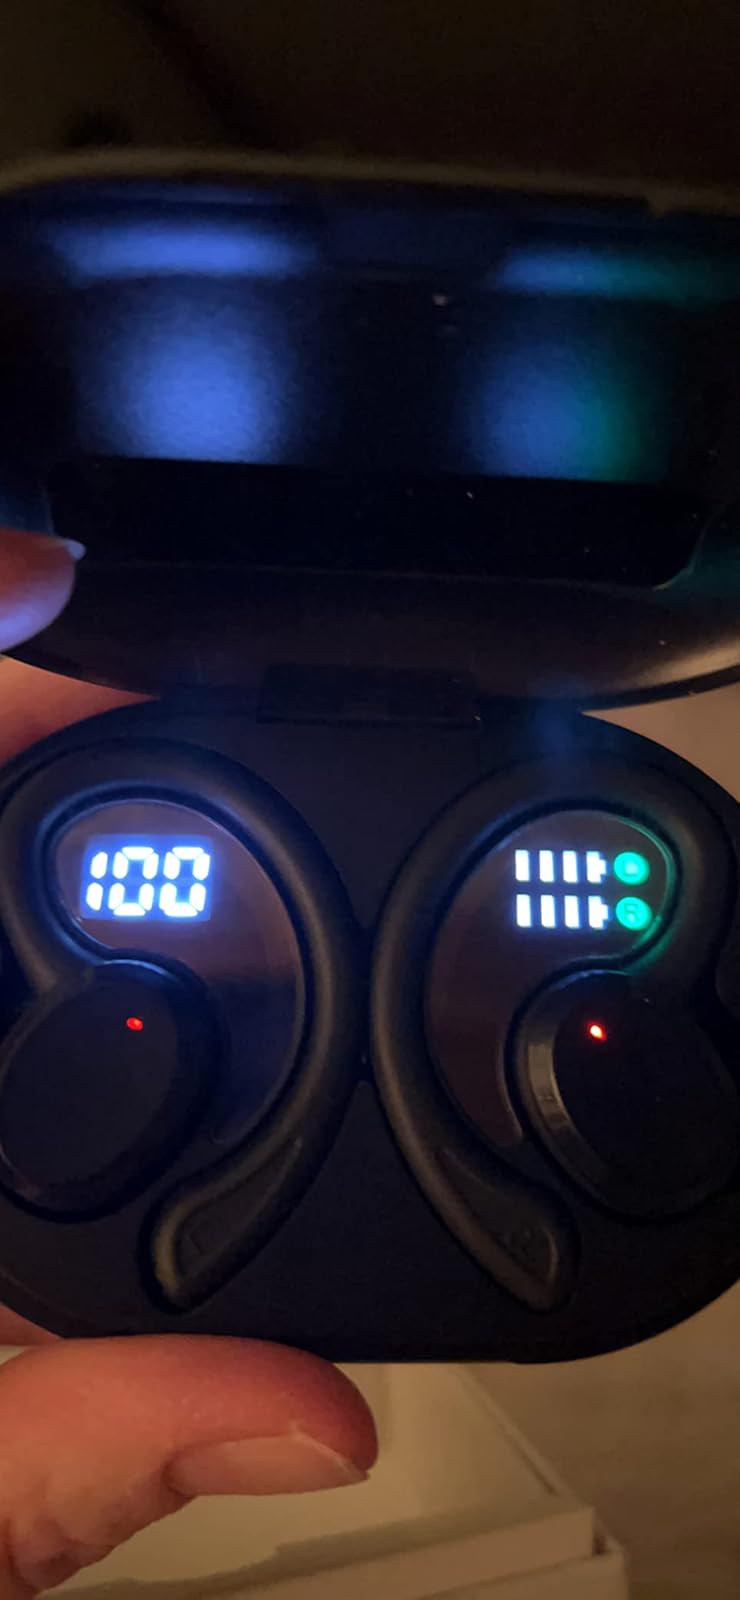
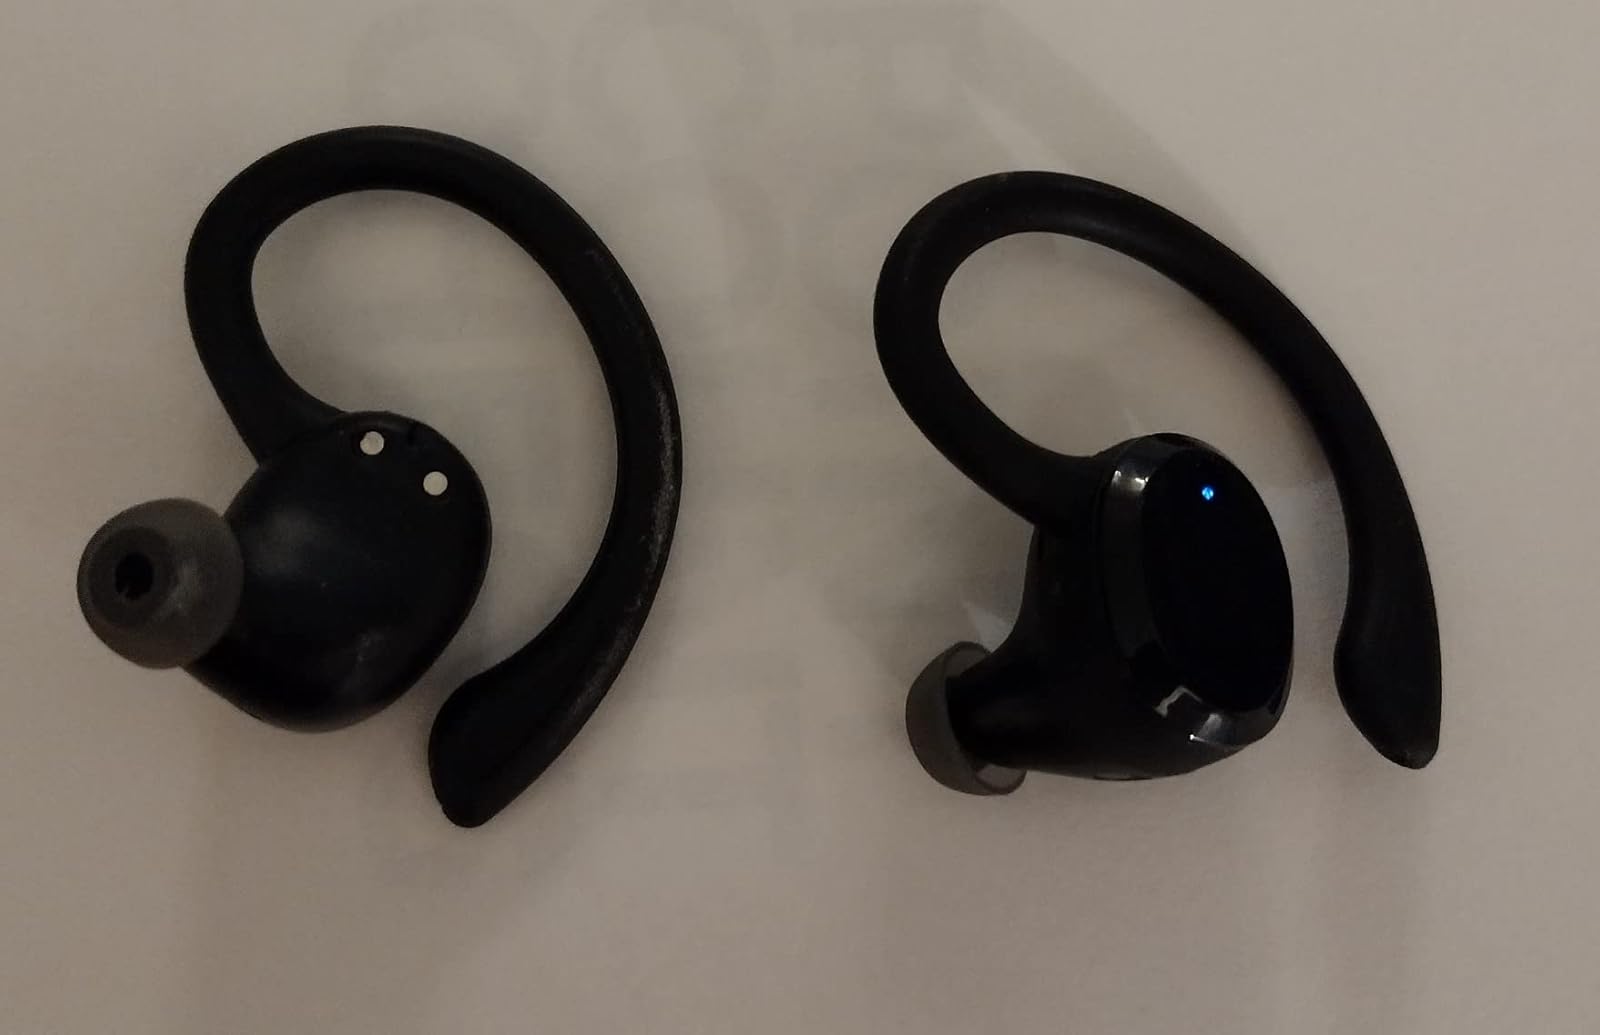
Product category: earbuds
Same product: yes